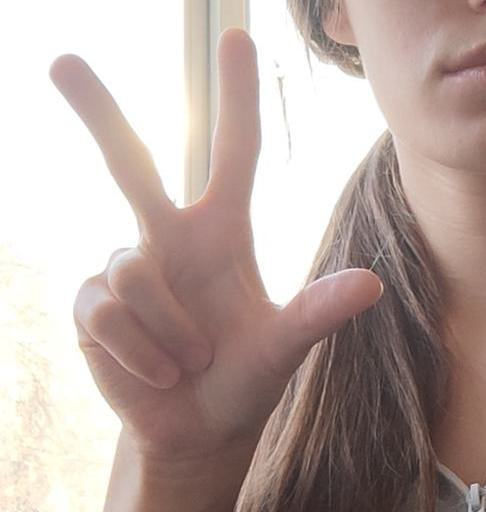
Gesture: three2